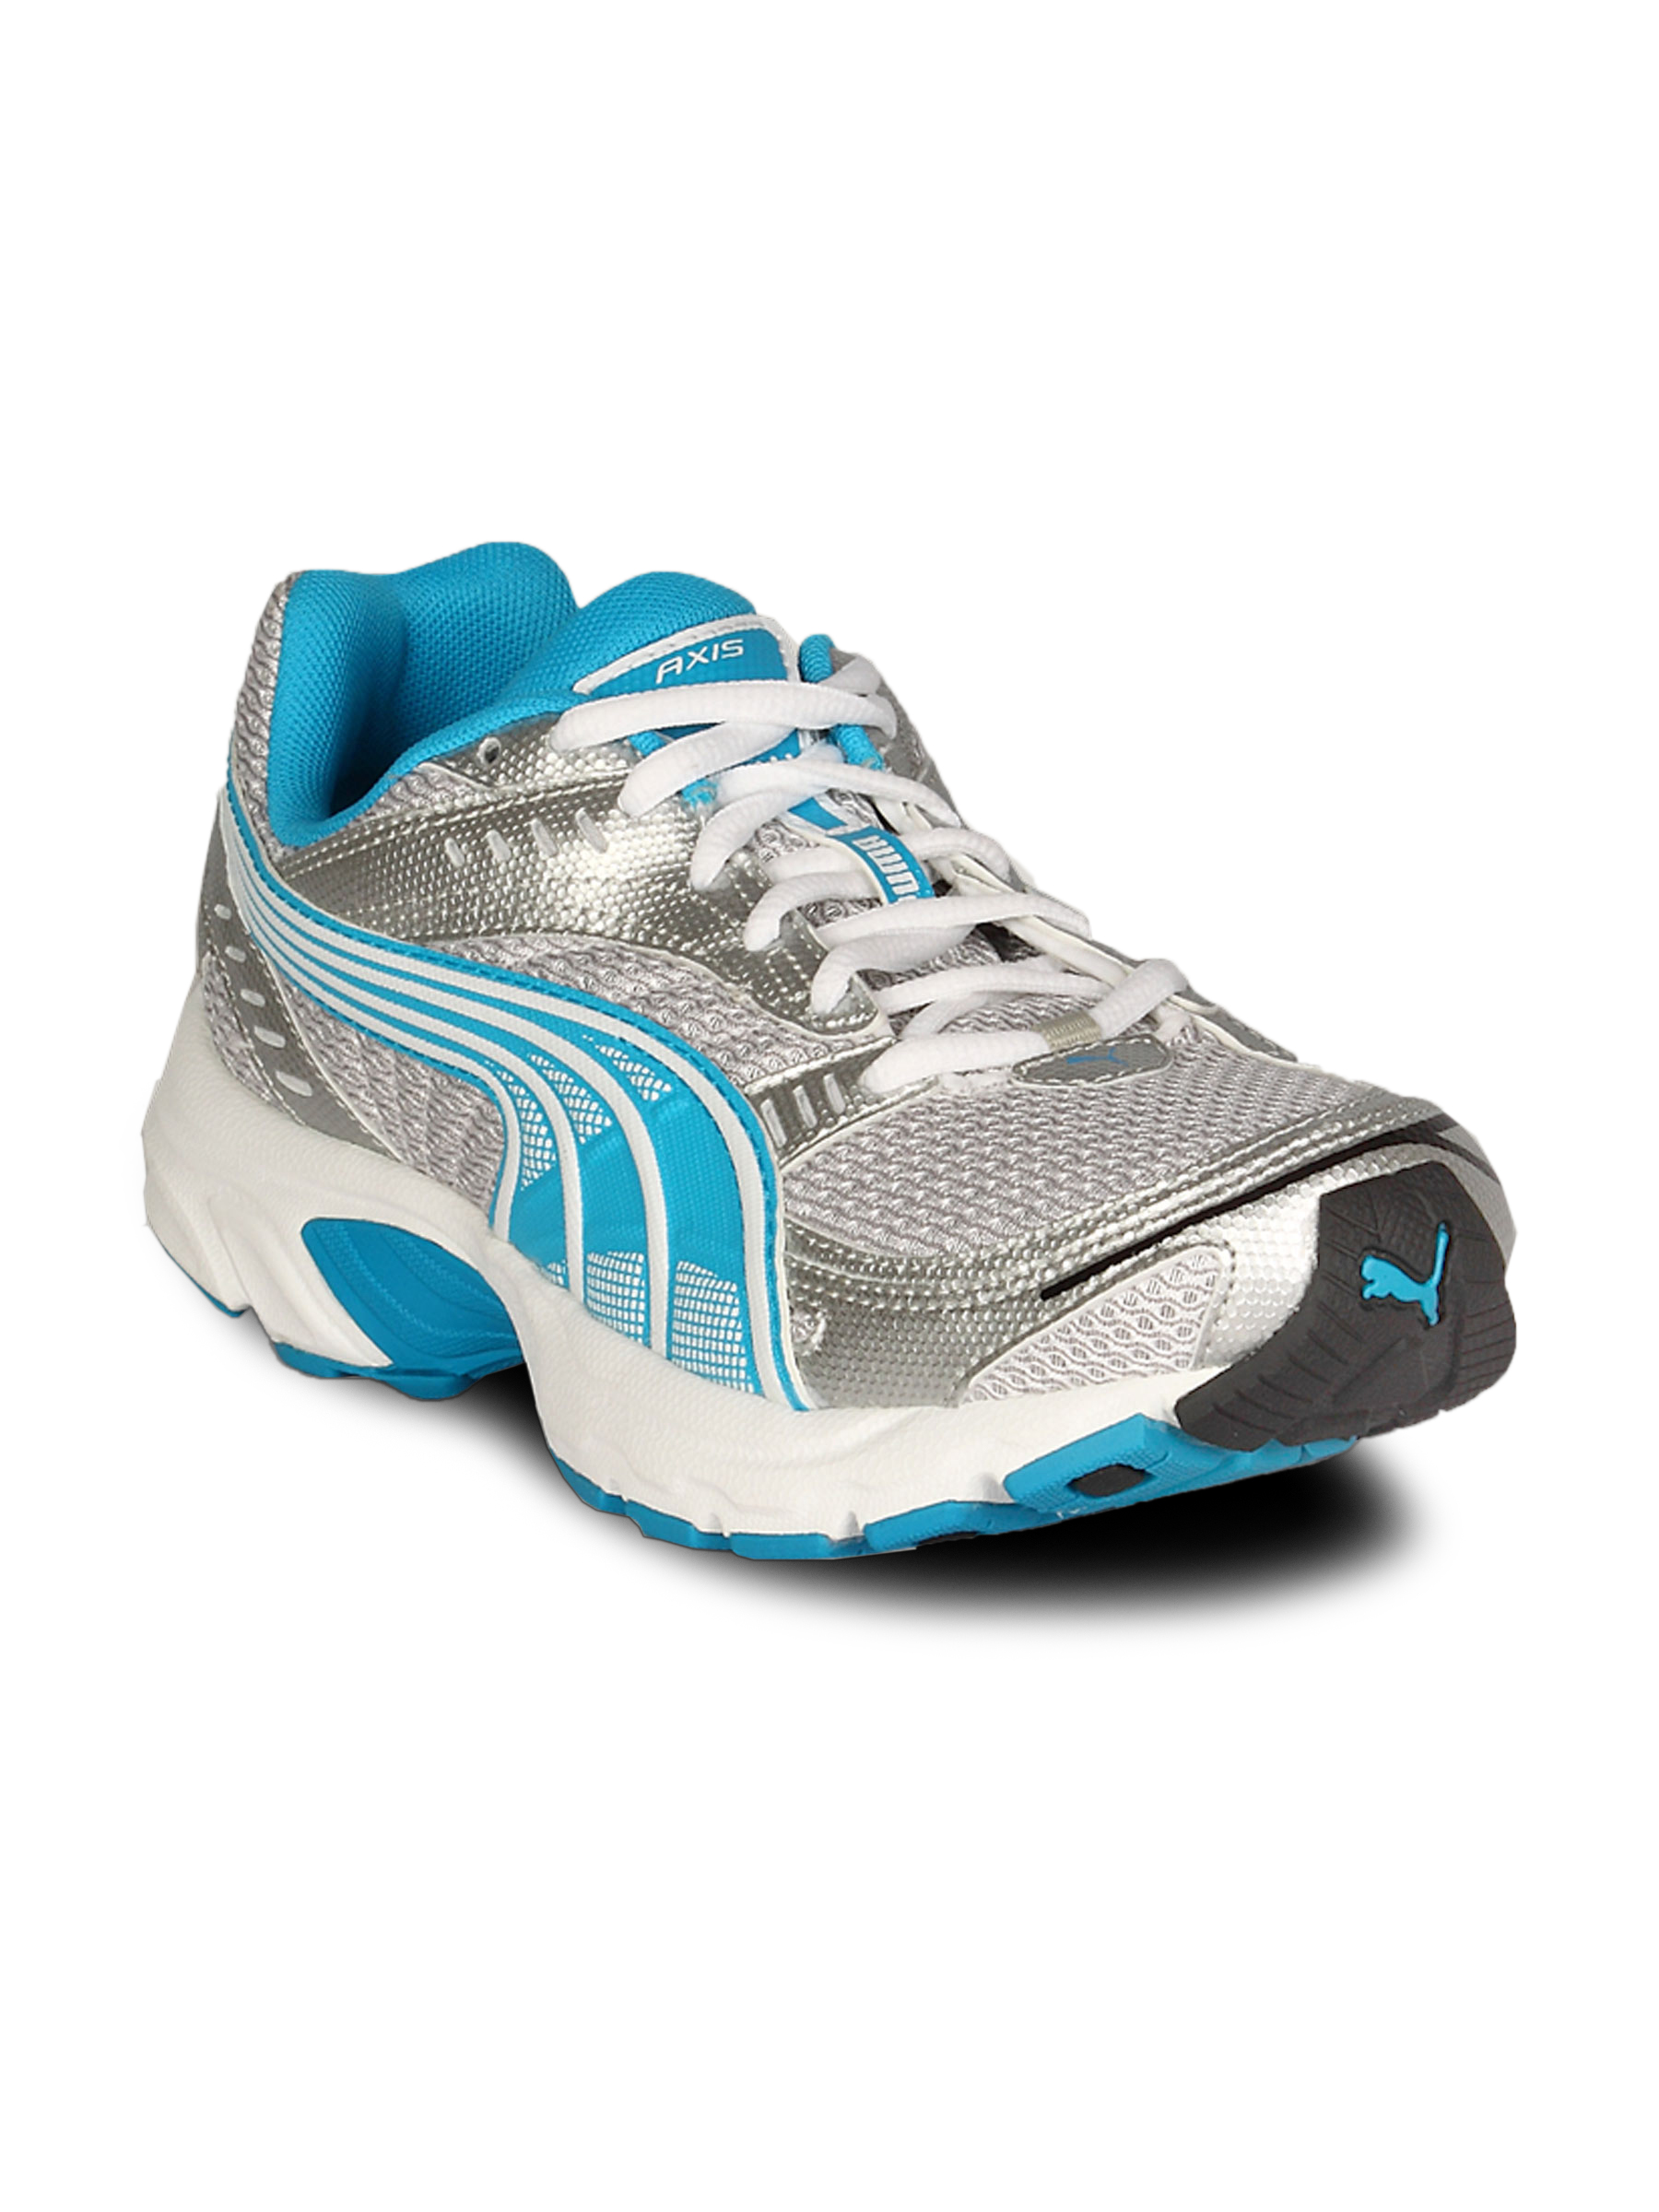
Puma Women Axis White Silver Blue Shoe
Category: Footwear / Shoes / Sports Shoes
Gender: Women
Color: White
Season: Summer 2011
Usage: Sports